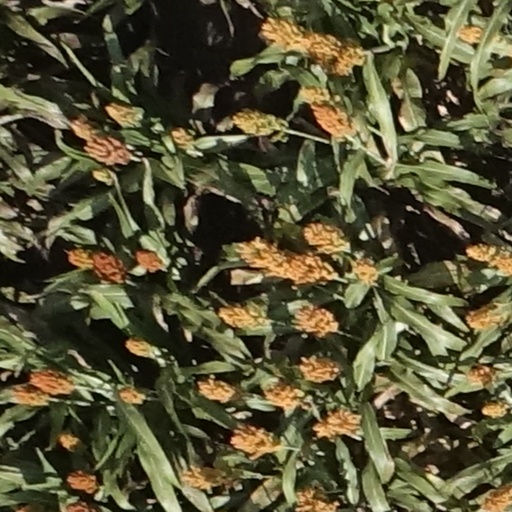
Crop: sorghum